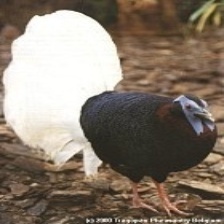
Species: BULWERS PHEASANT
Scientific name: LOPHURA BULWERI